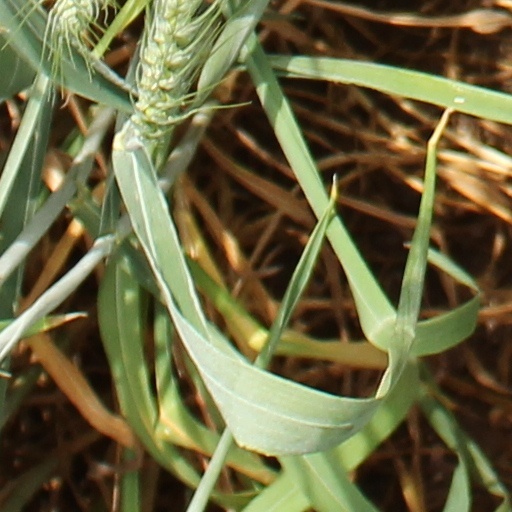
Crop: wheat